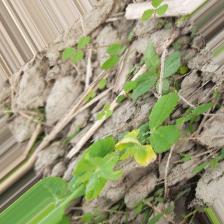
Label: Ascochyta blight